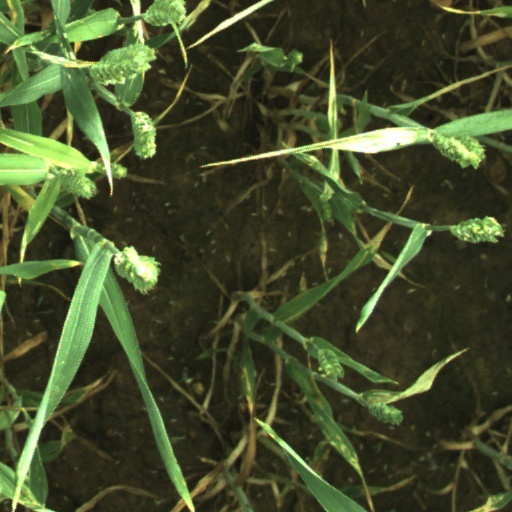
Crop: wheat